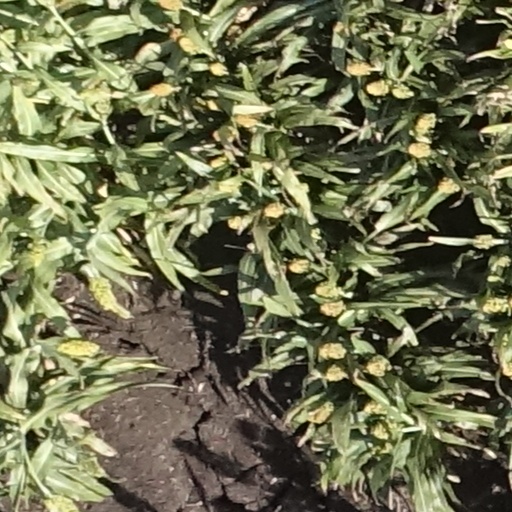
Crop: sorghum